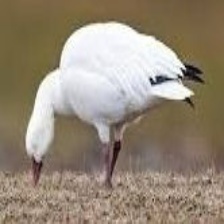
Species: SNOW GOOSE
Scientific name: ANSER CAERULESCENS
ImageNet parent category: goose